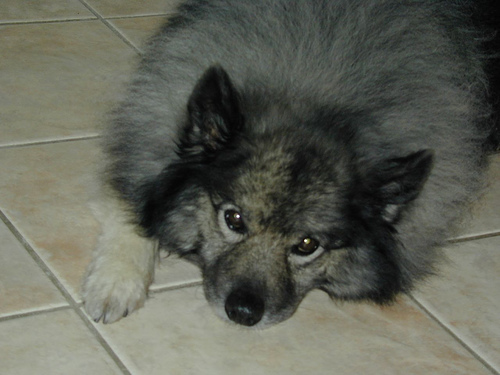
Animal: dog
Breed: keeshond